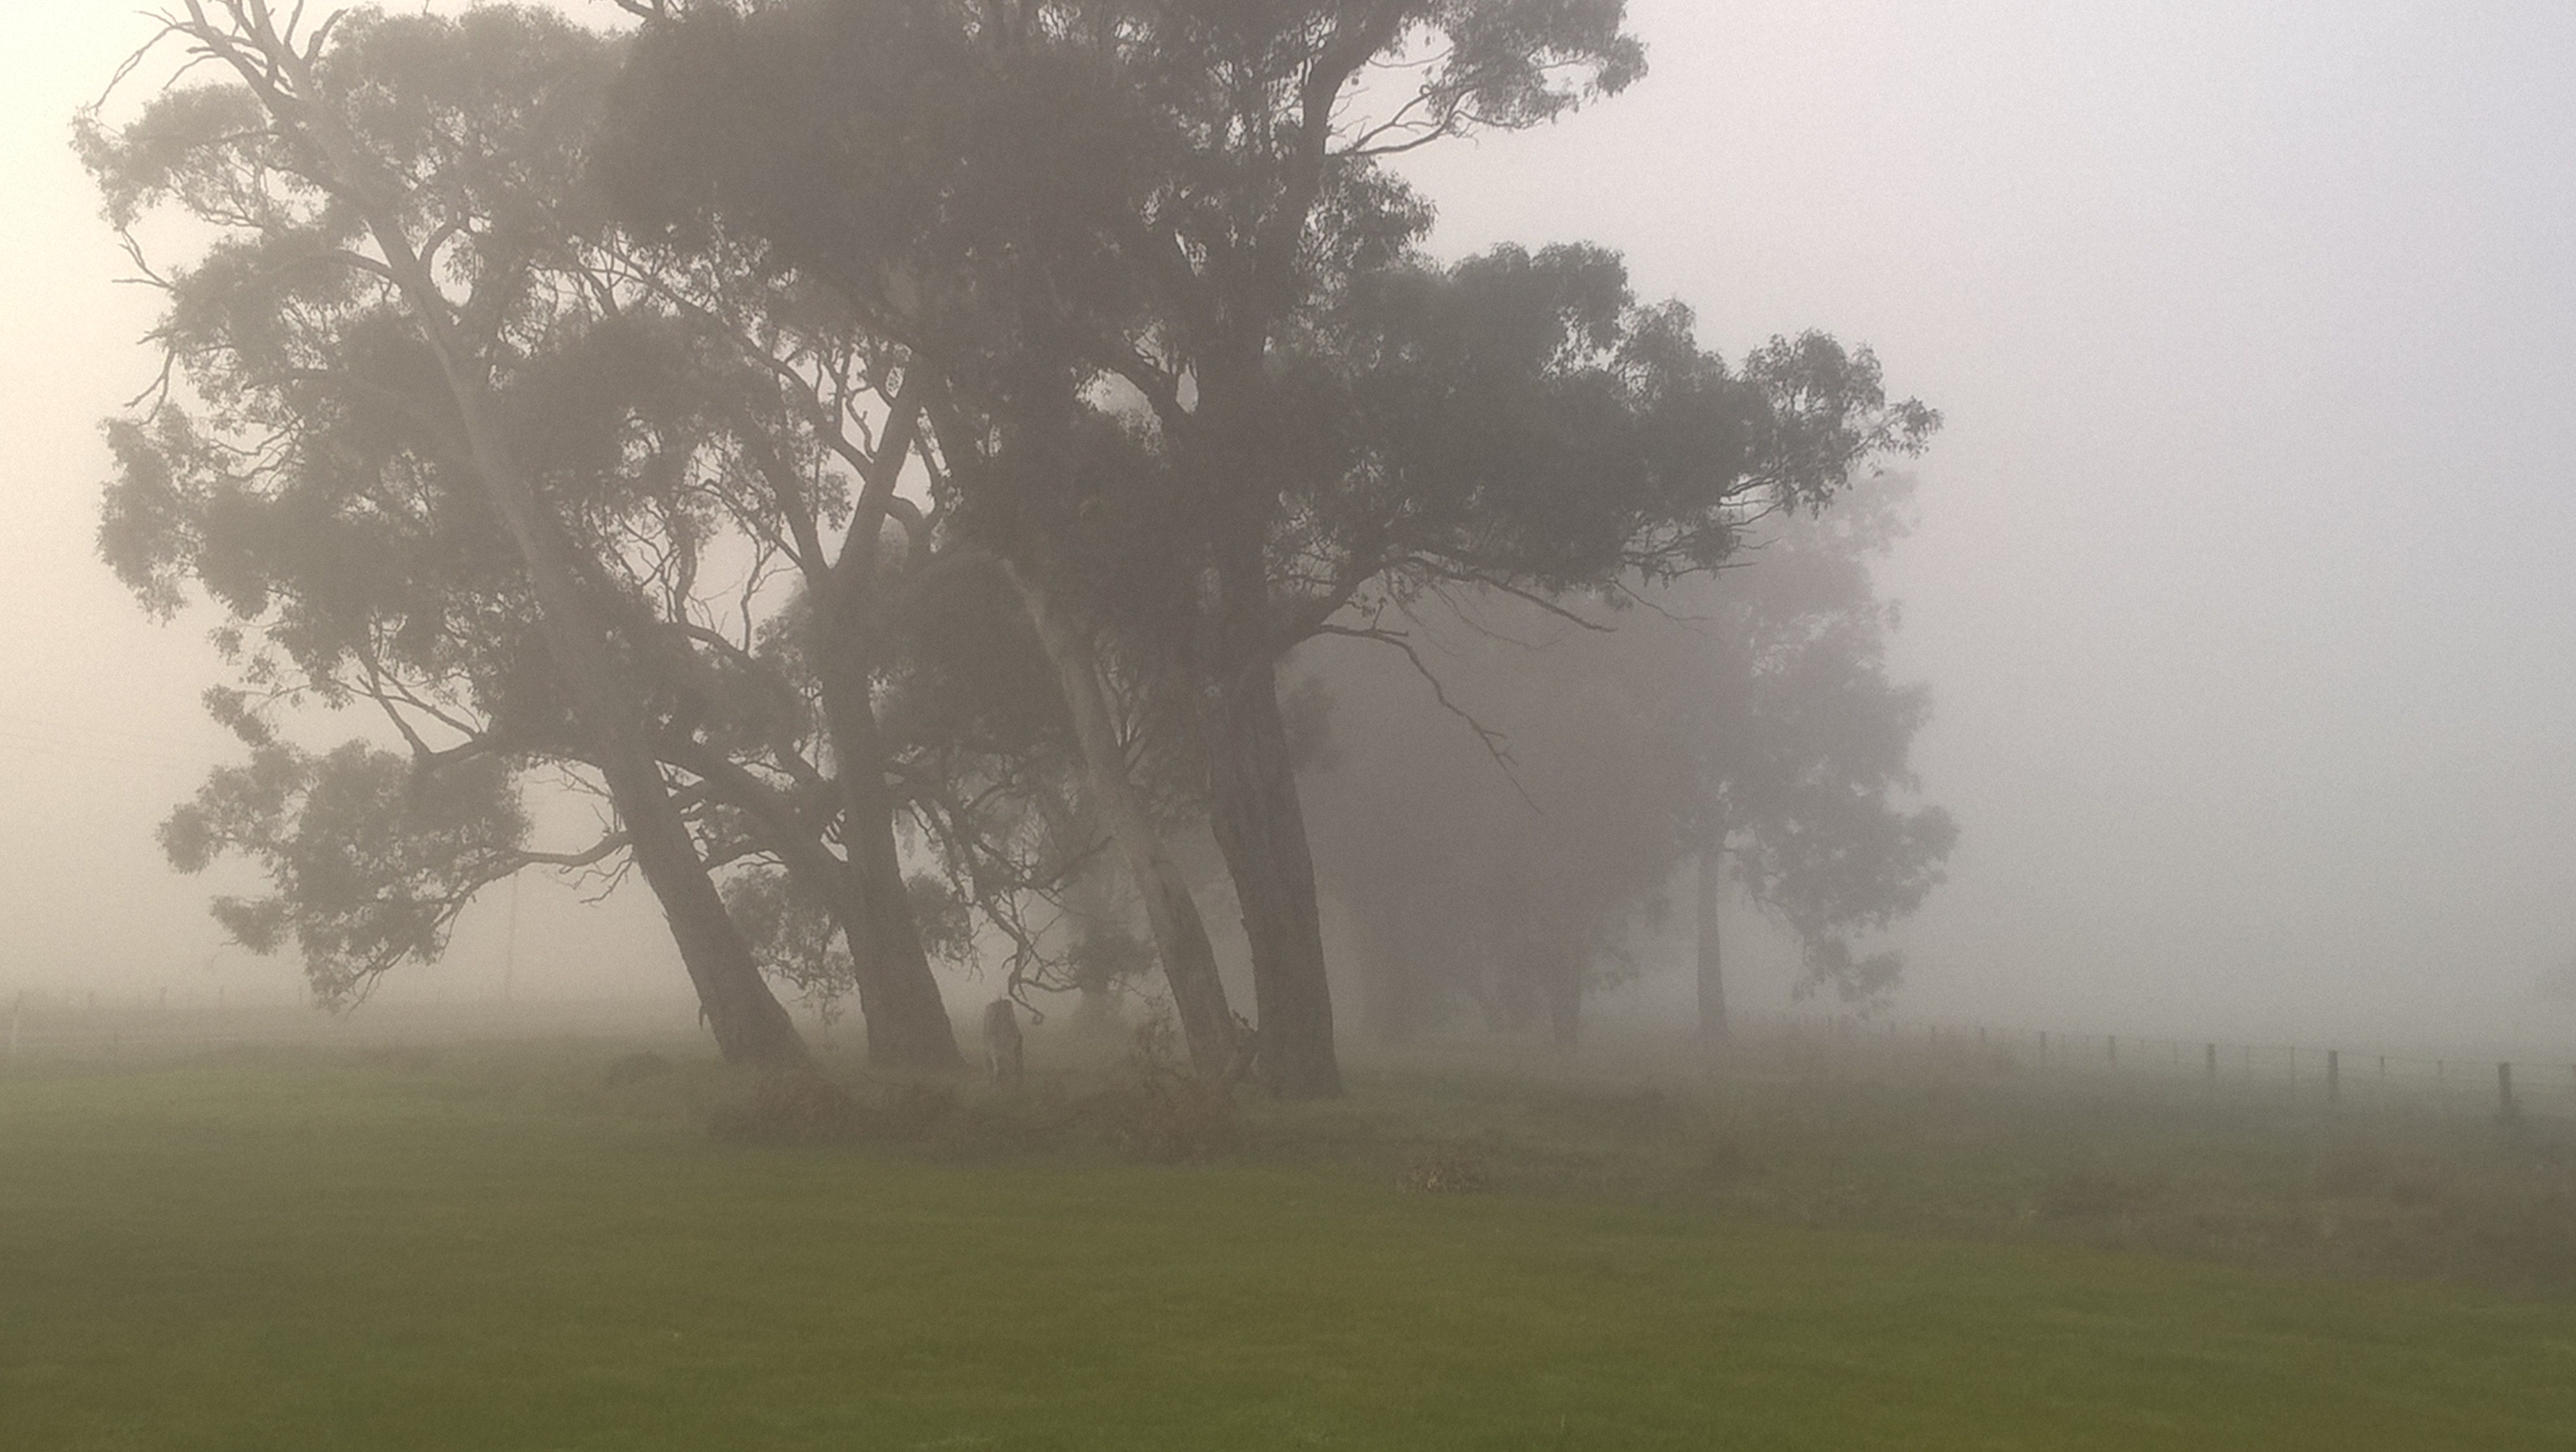
tree, fog, mist, morning, dawn, atmosphere, weather, haze, plain, drizzle, atmospheric phenomenon